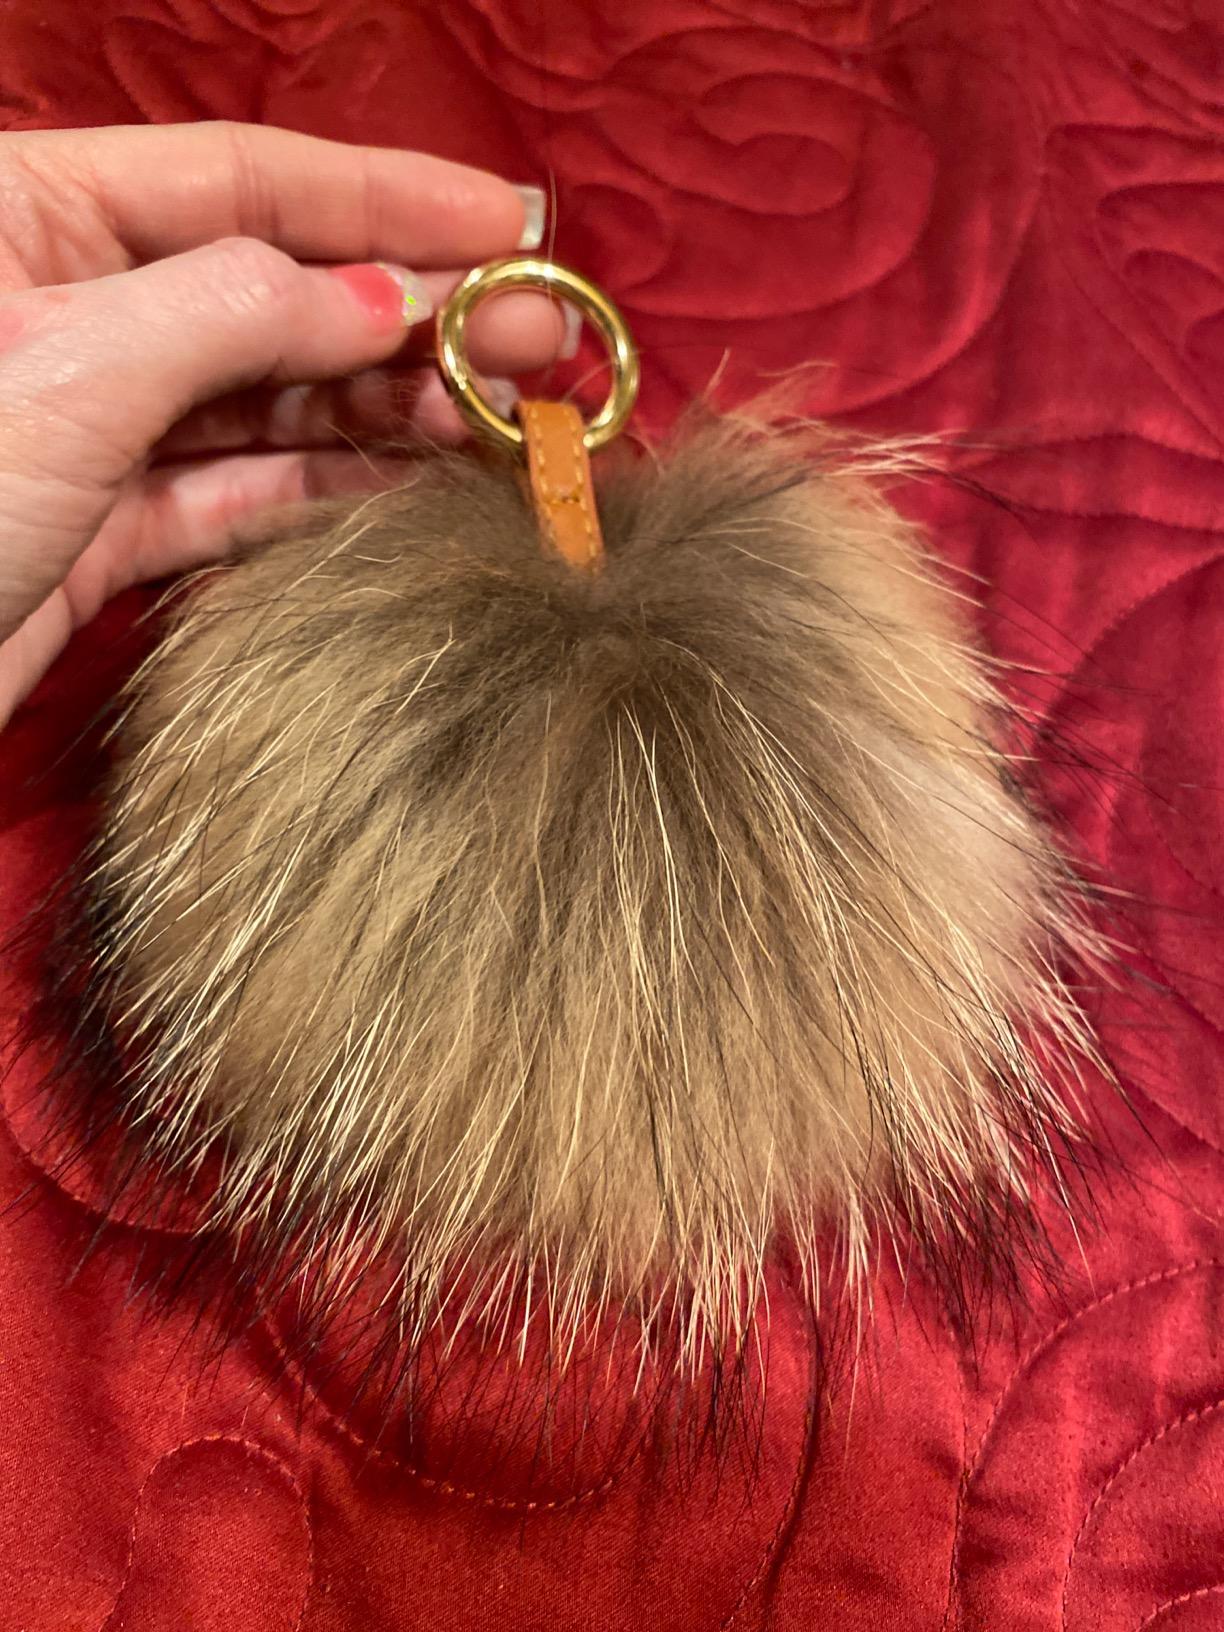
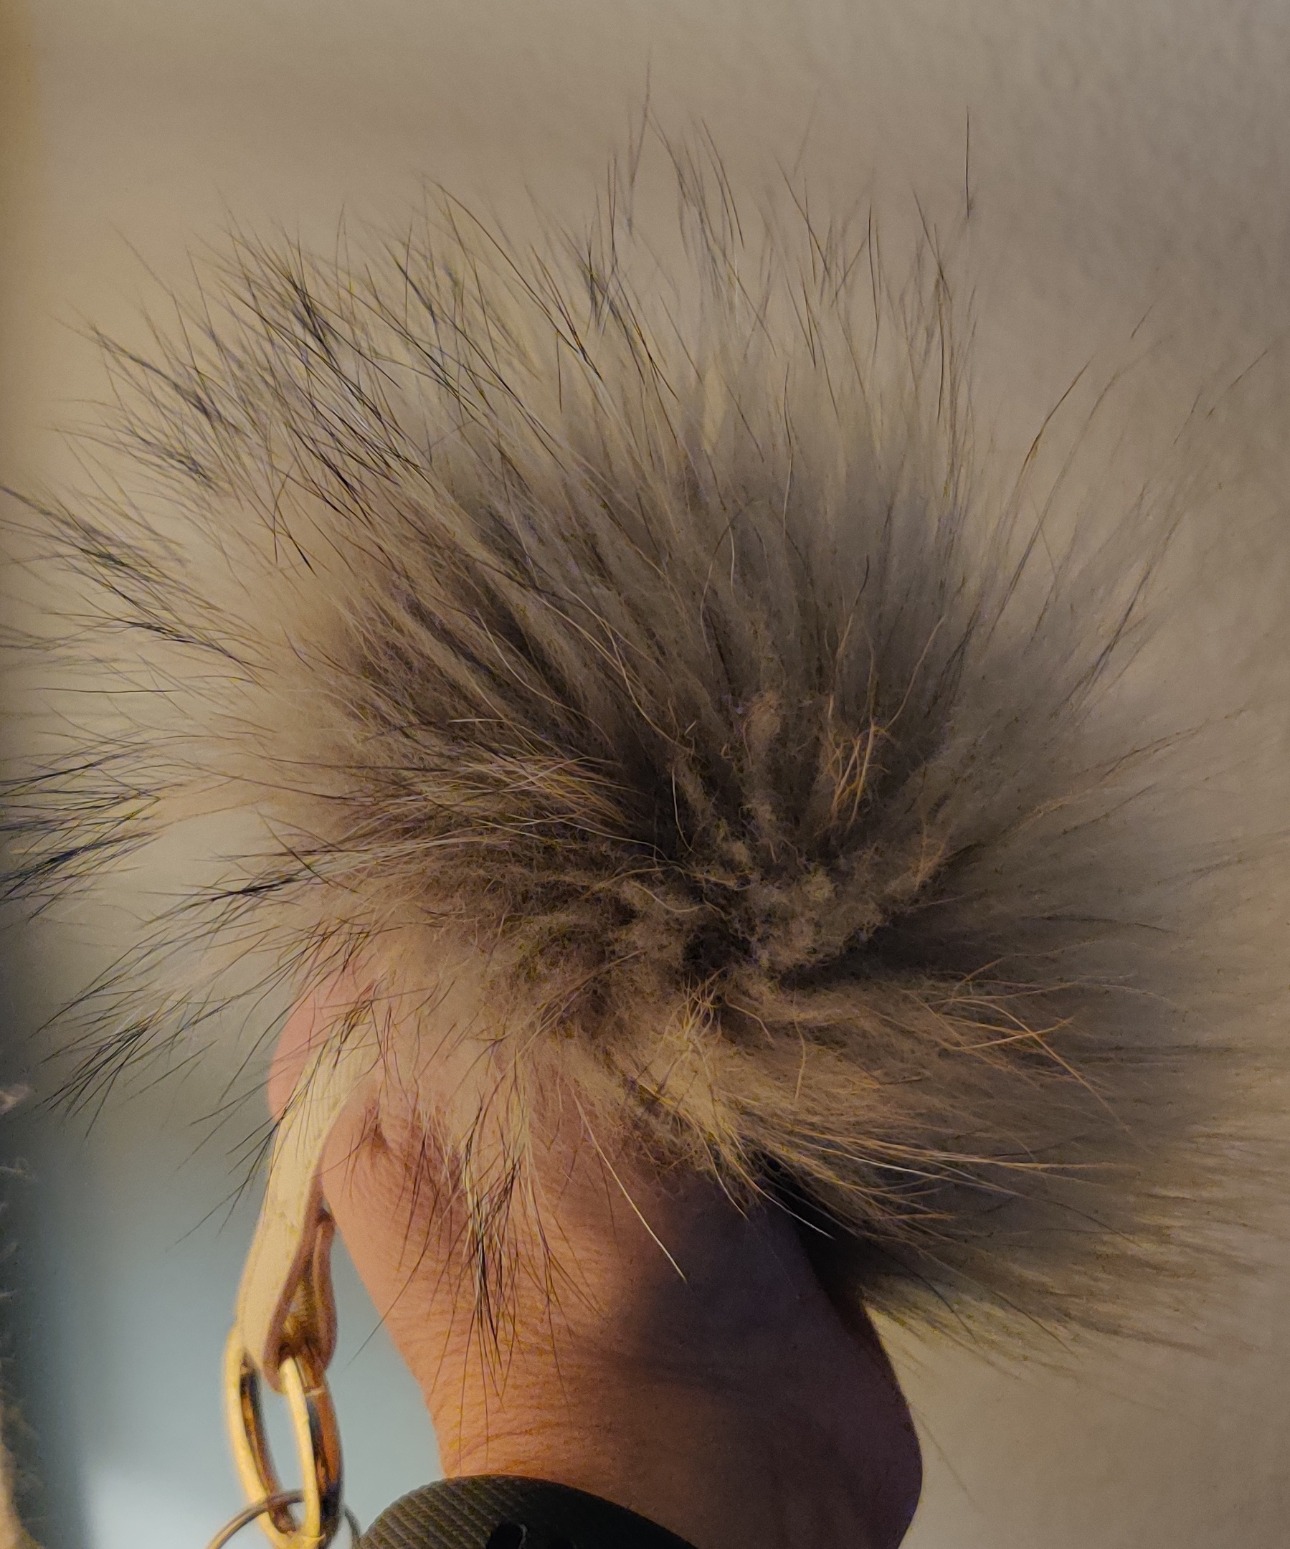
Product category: accessories_keychain
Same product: yes